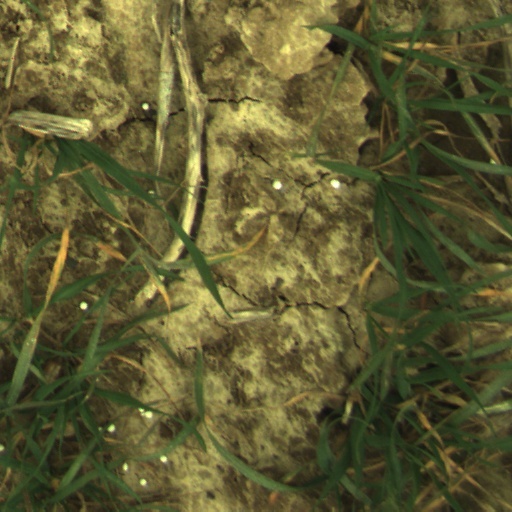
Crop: wheat